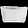
Label: Bag